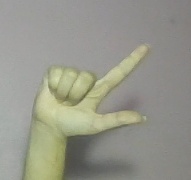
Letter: laam